Ida of Toggenburg

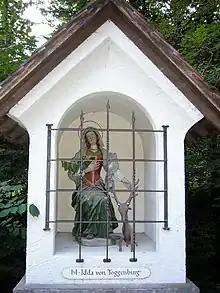
Wayside shrine of Saint Ida in Au, Fischingen

Ida of Toggenburg is represented as a nun, with a crow or a deer, whose antlers shine. It is said that he often led her to the monastery church. Her memory is celebrated on November 3.